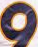
Number: 9